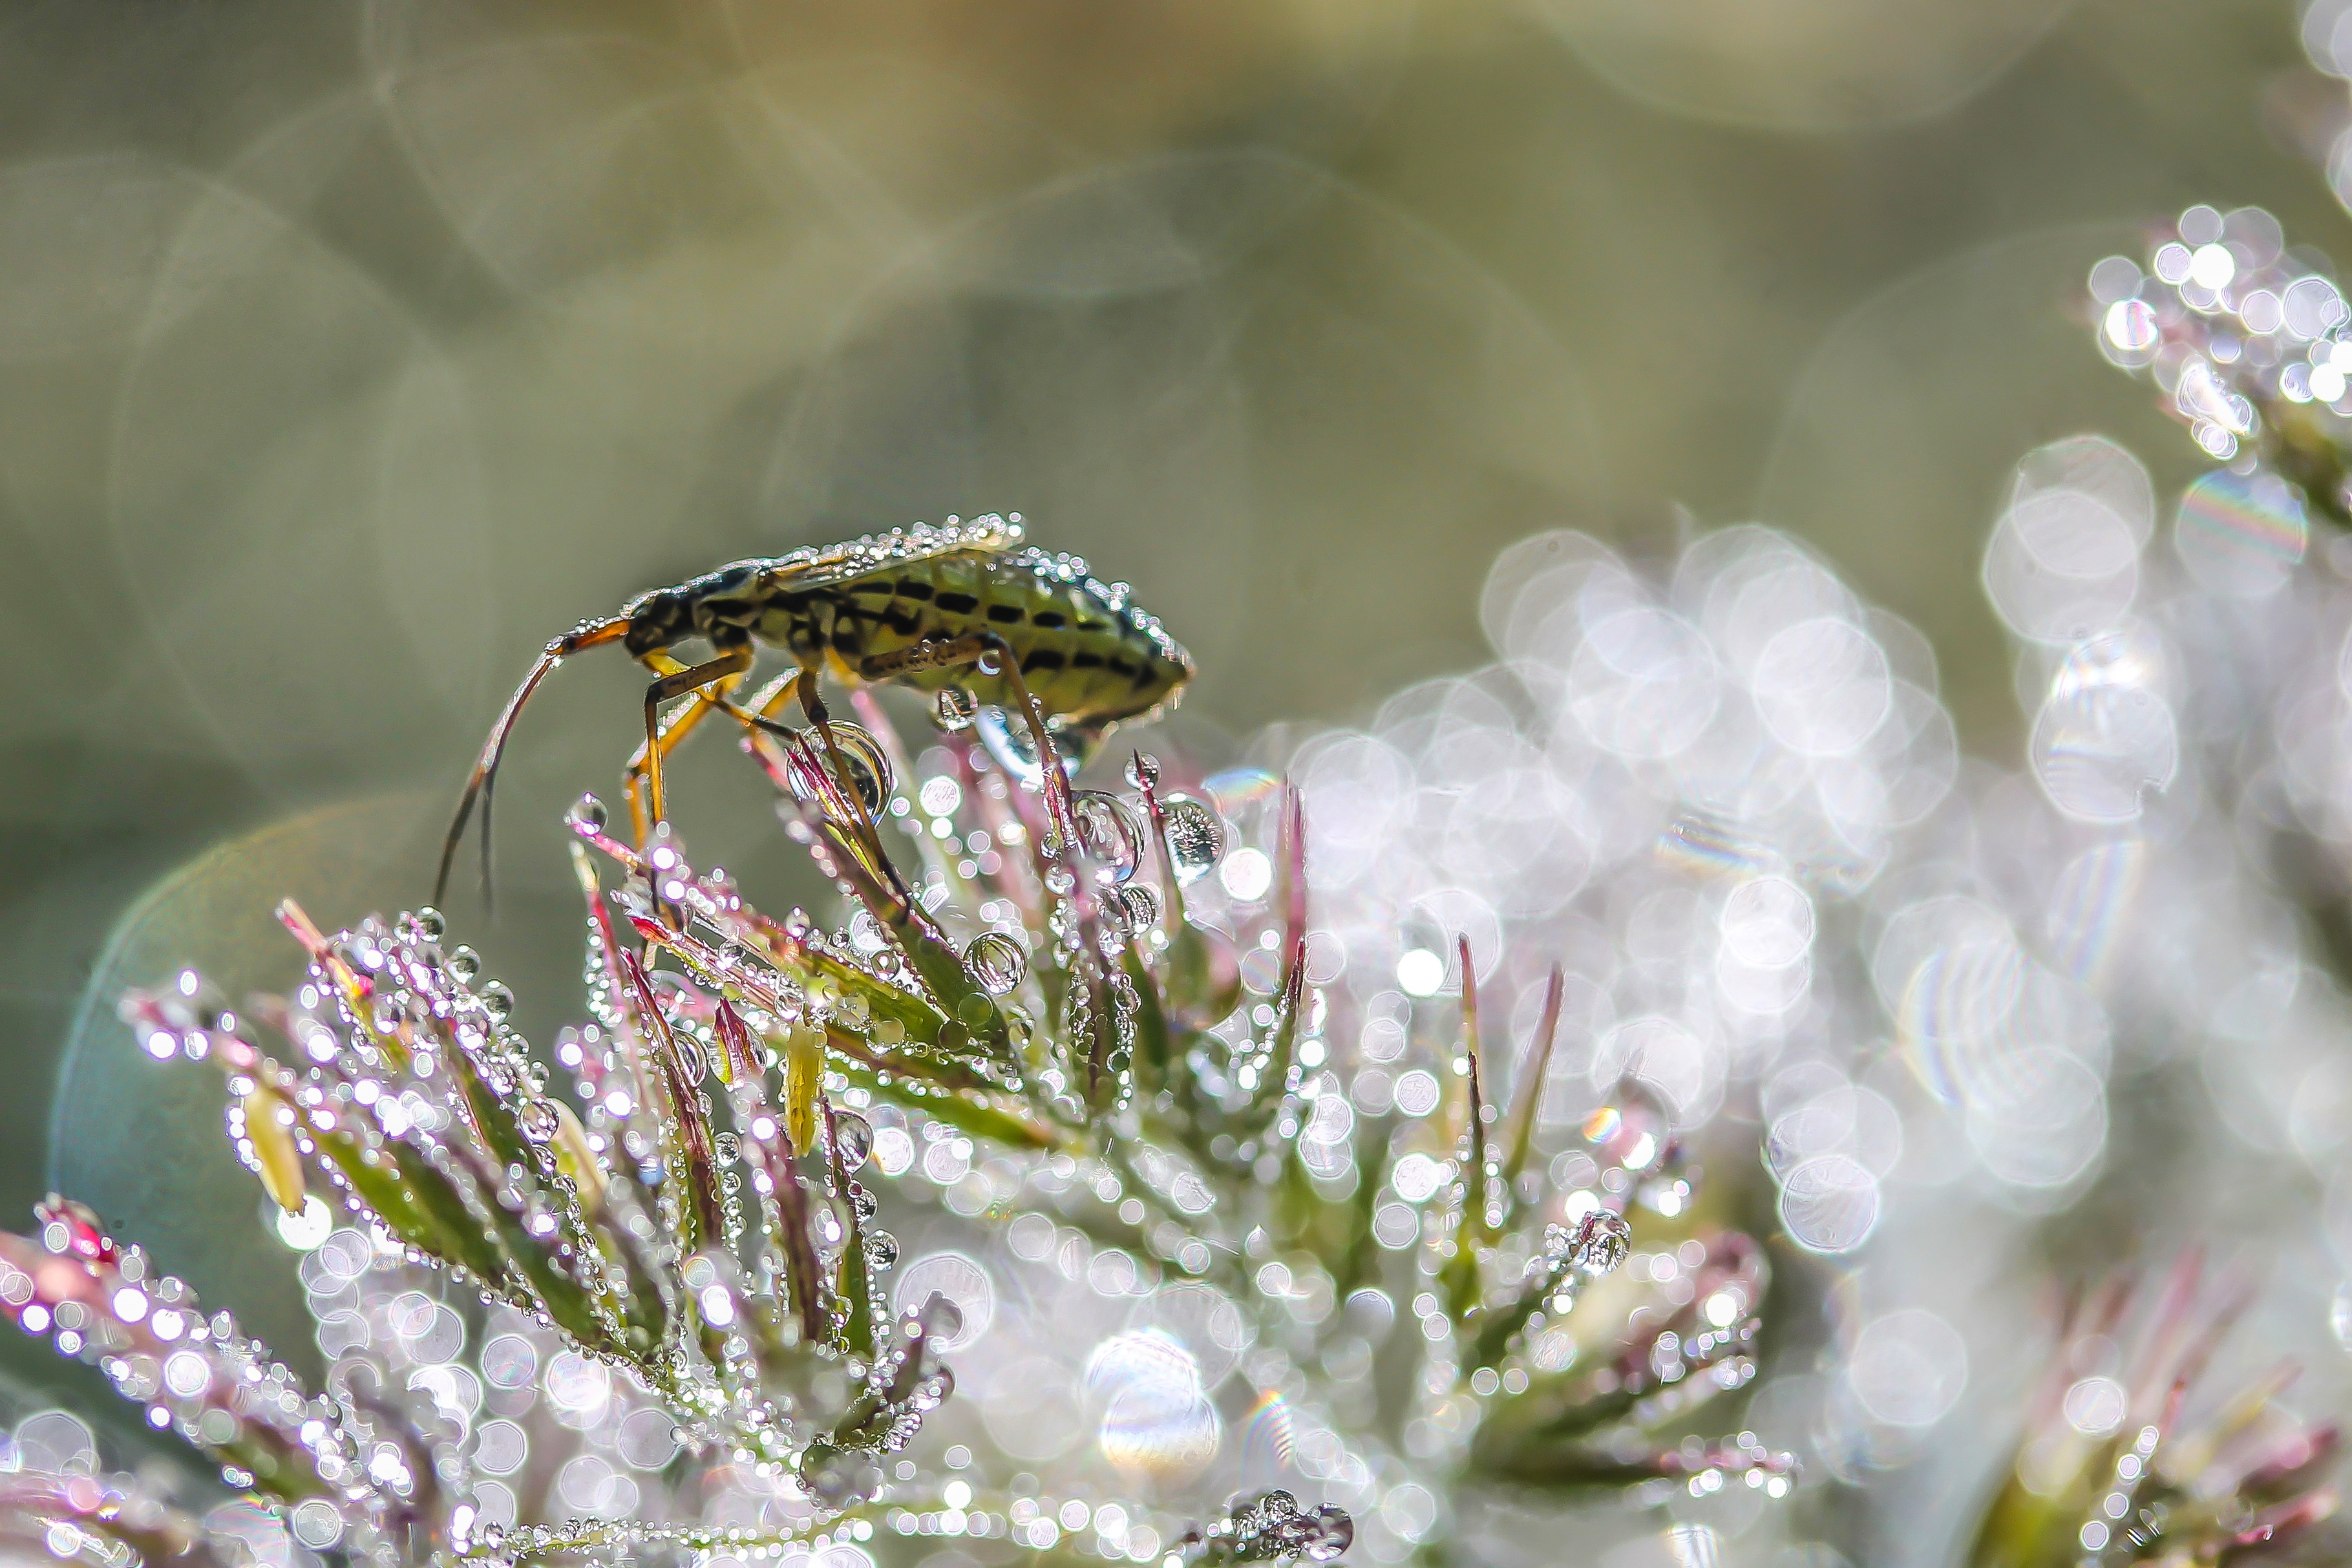
nature, branch, blossom, dew, plant, photography, flower, dawn, animal, insect, macro, glow, botany, butterfly, flora, fauna, invertebrate, close up, lights, drops, glamour, macro photography, arthropod, moths and butterflies